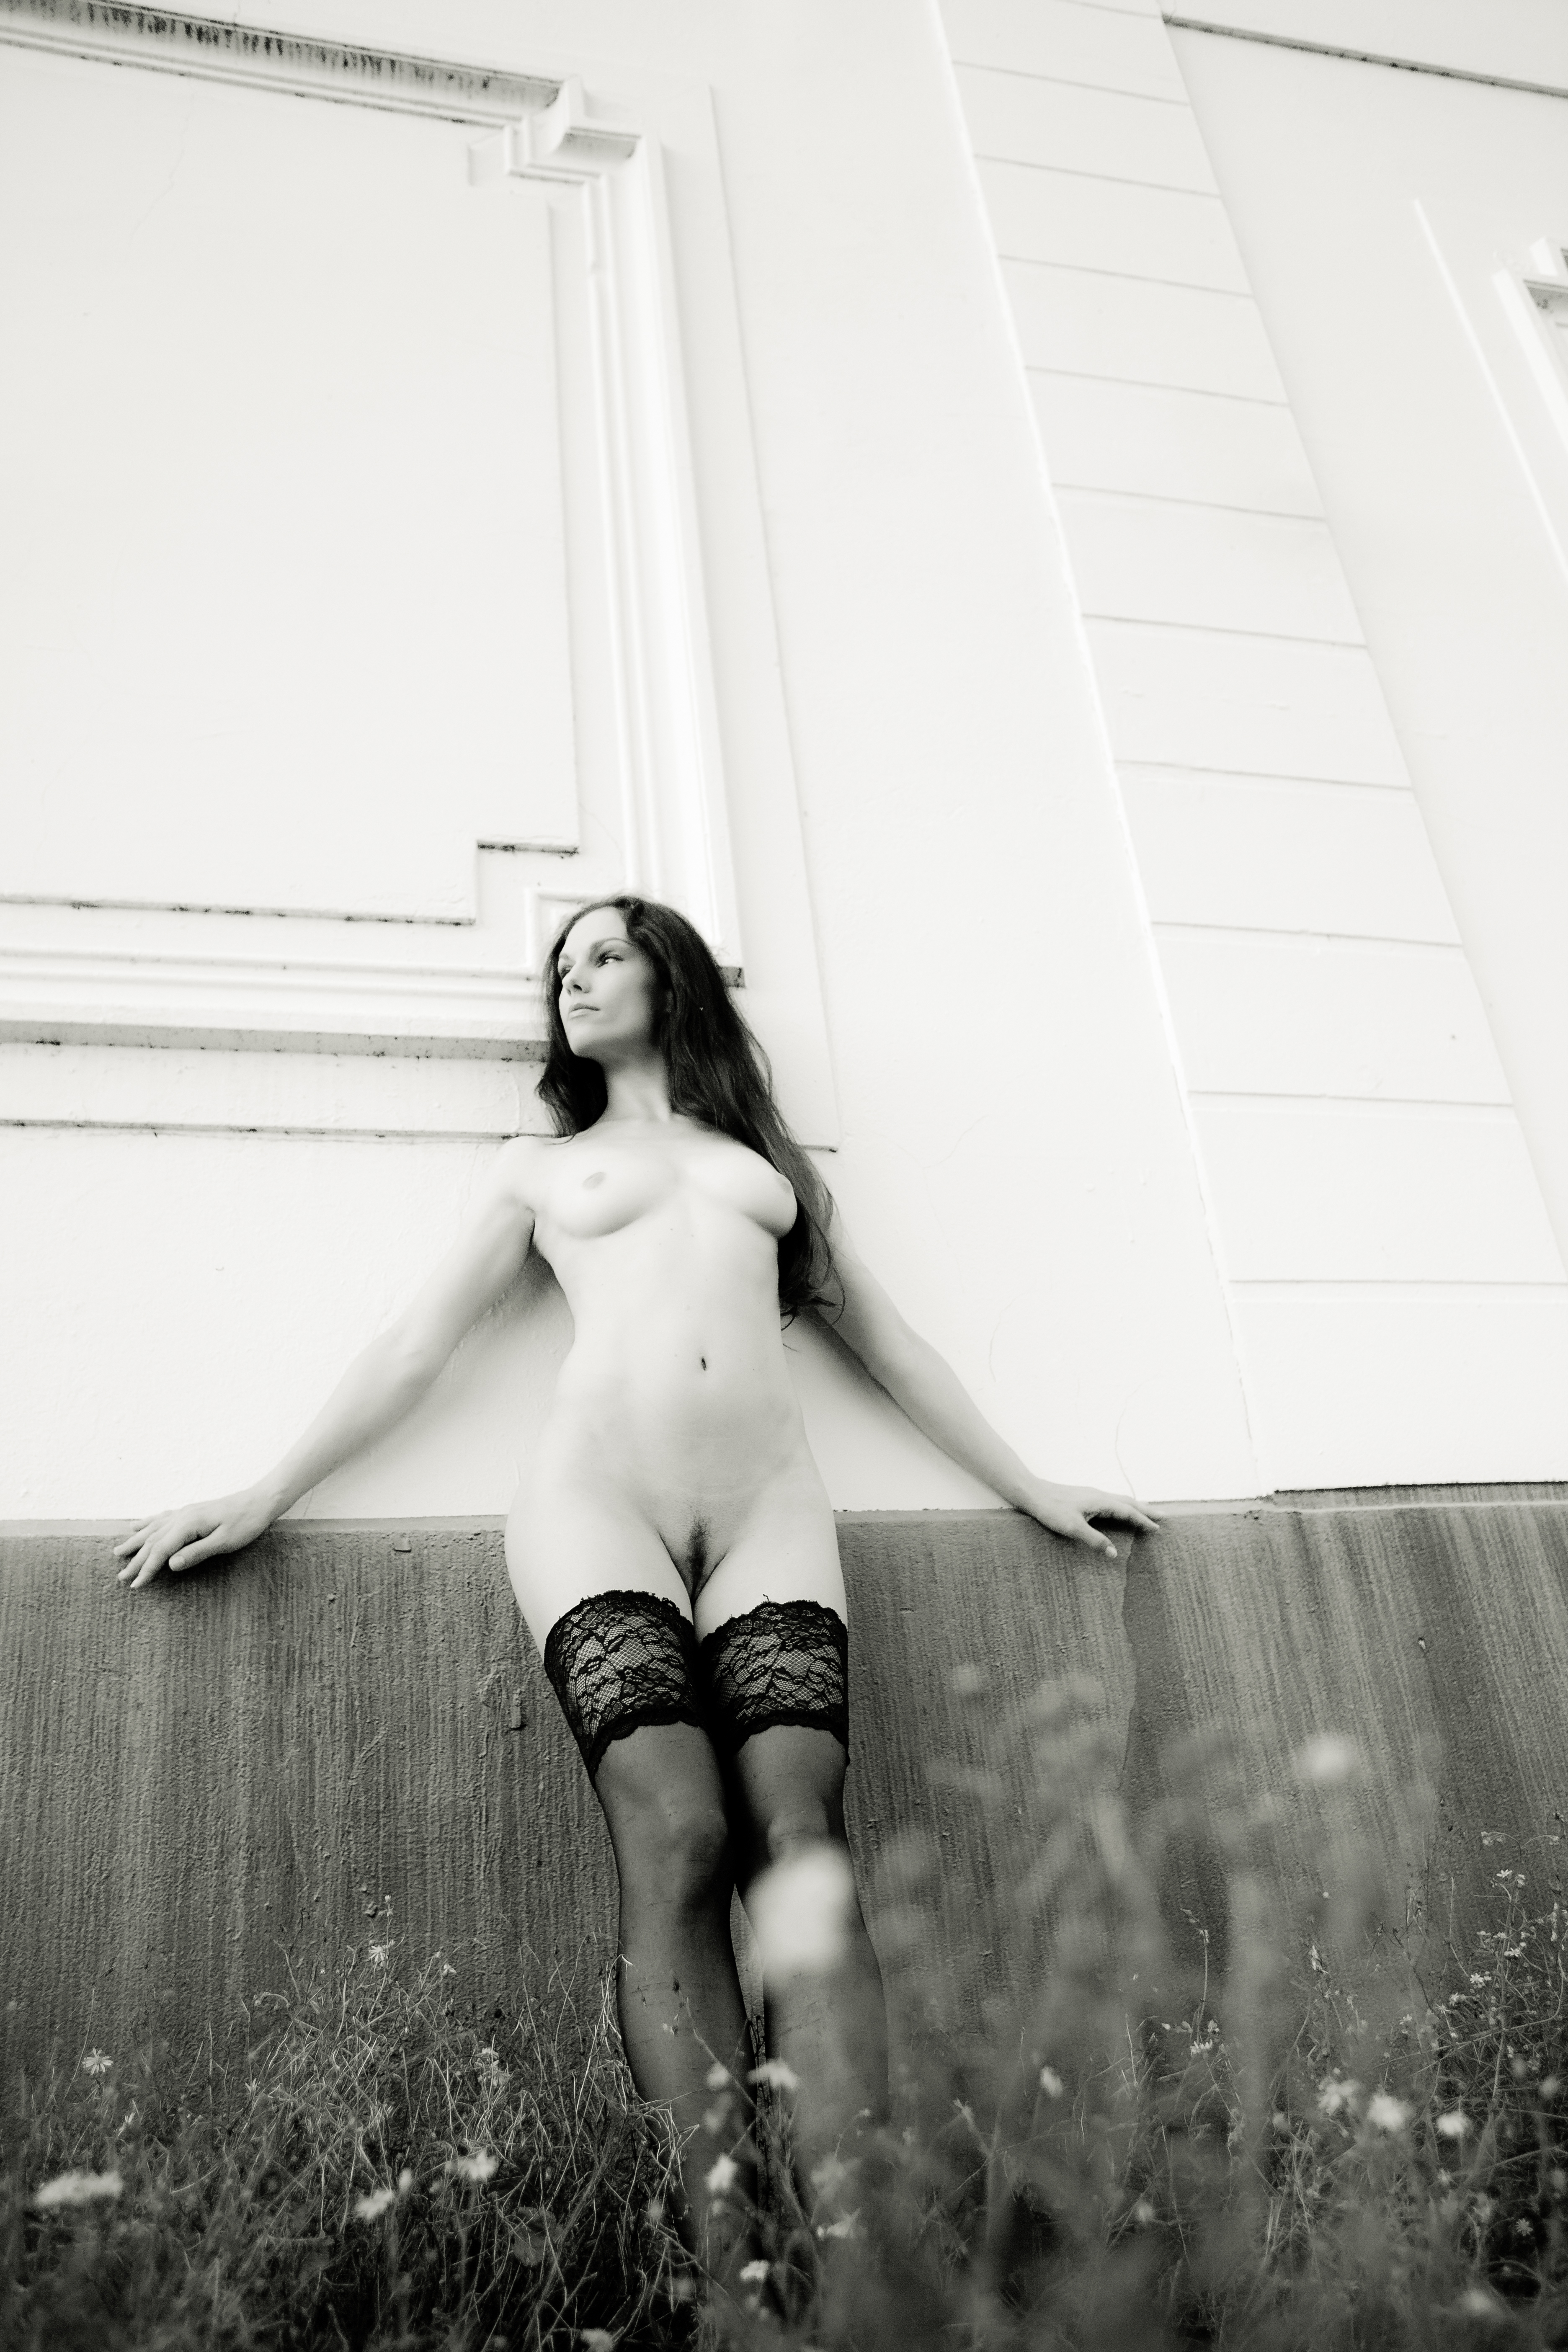
shoot, urban, exploration, chateau, castle, black, white, nude, naked, sexy, babe, erotic, lingerie, stockings, photograph, black and white, beauty, monochrome, skin, monochrome photography, leg, eye, photography, long hair, model, lip, photo shoot, smile, human body, human leg, art model, dress, muscle, stock photography, flash photography, style, happy, trunk, portrait photography, brown hair